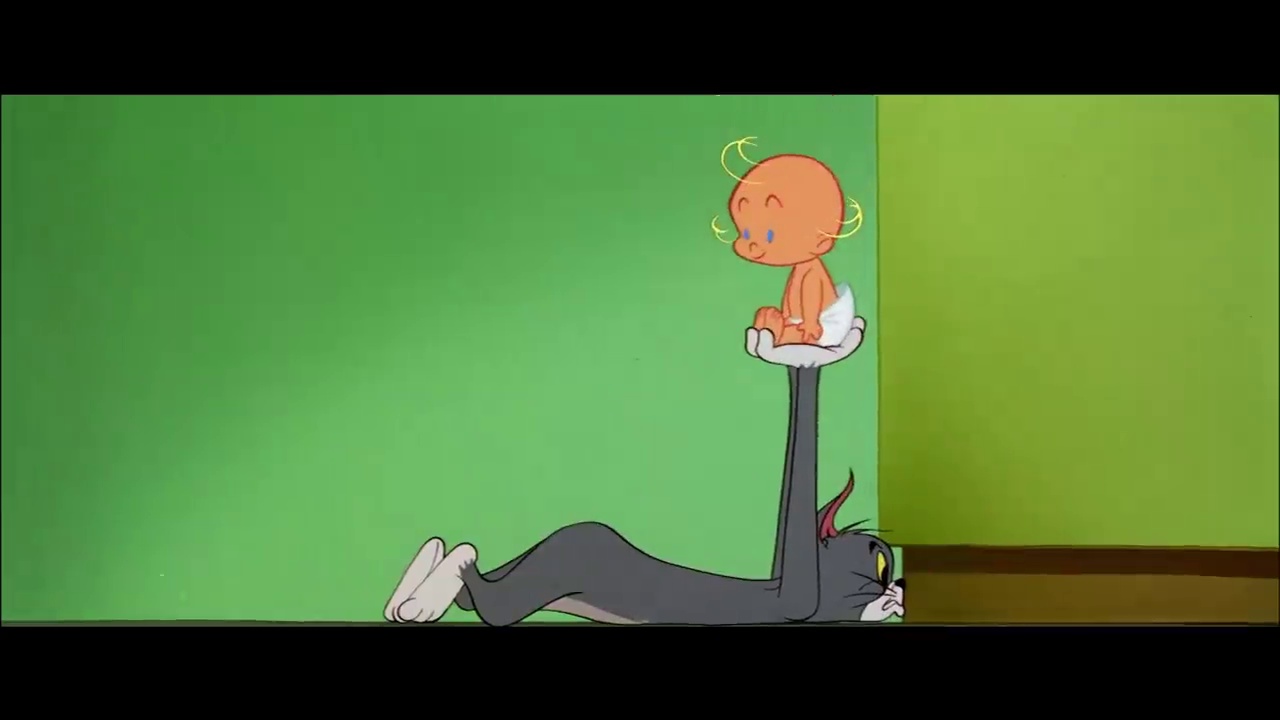
Portrait style: Cartoon Portrait